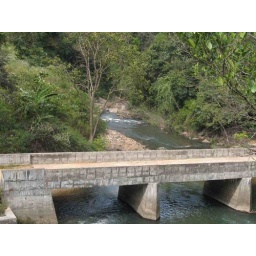
A bridge over a water stream.